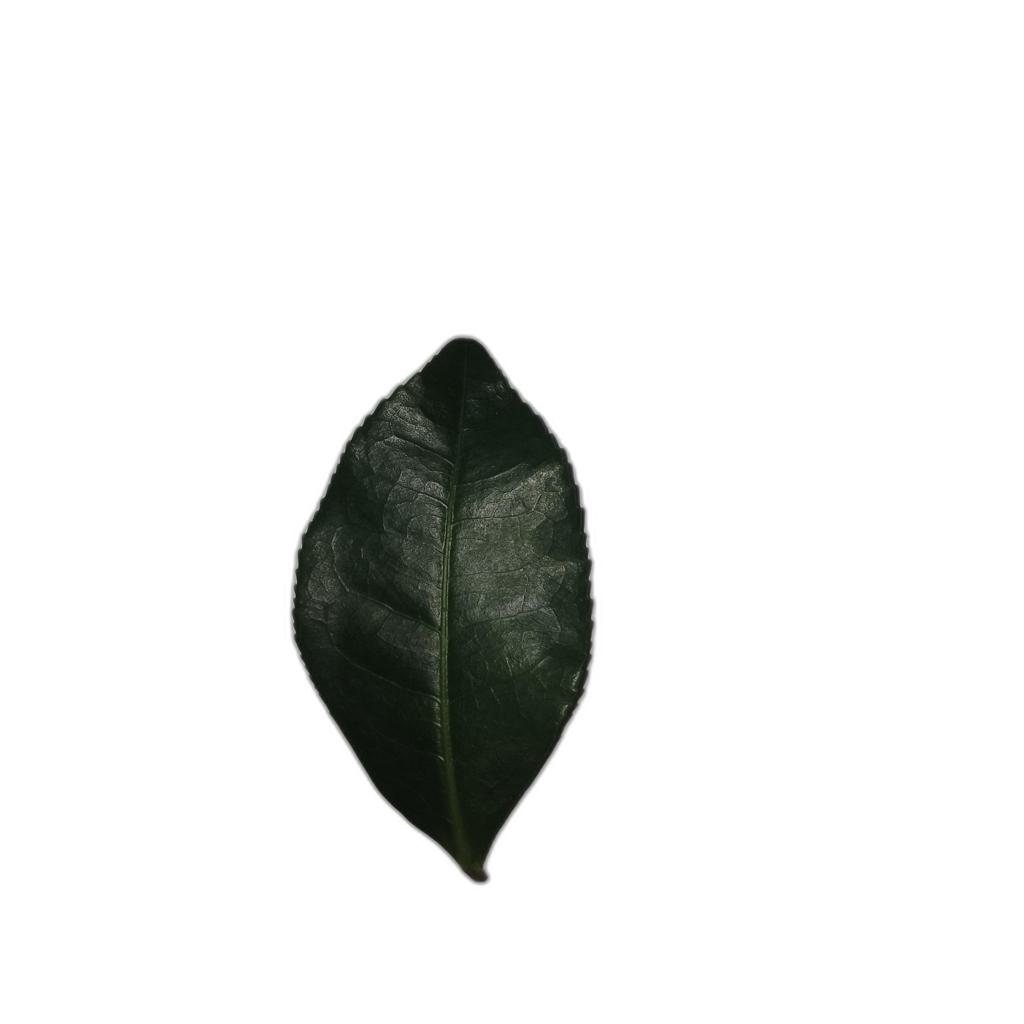
Label: Healthy